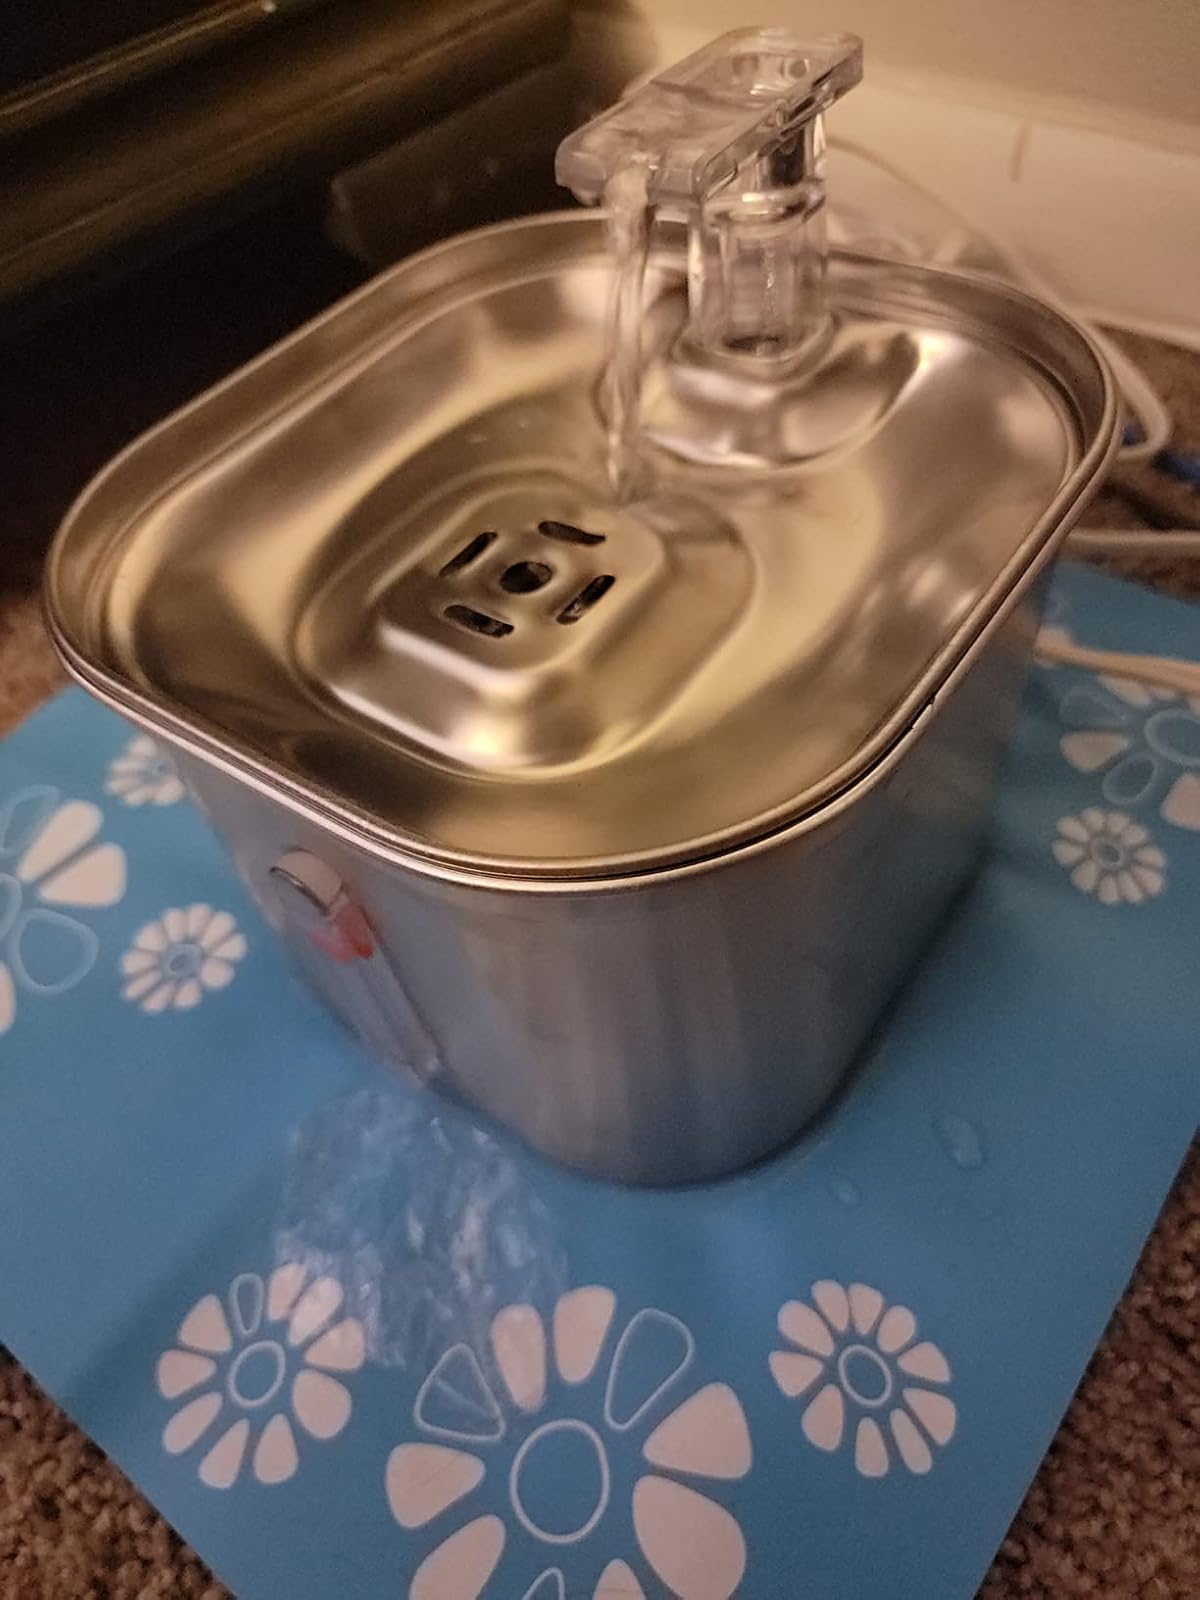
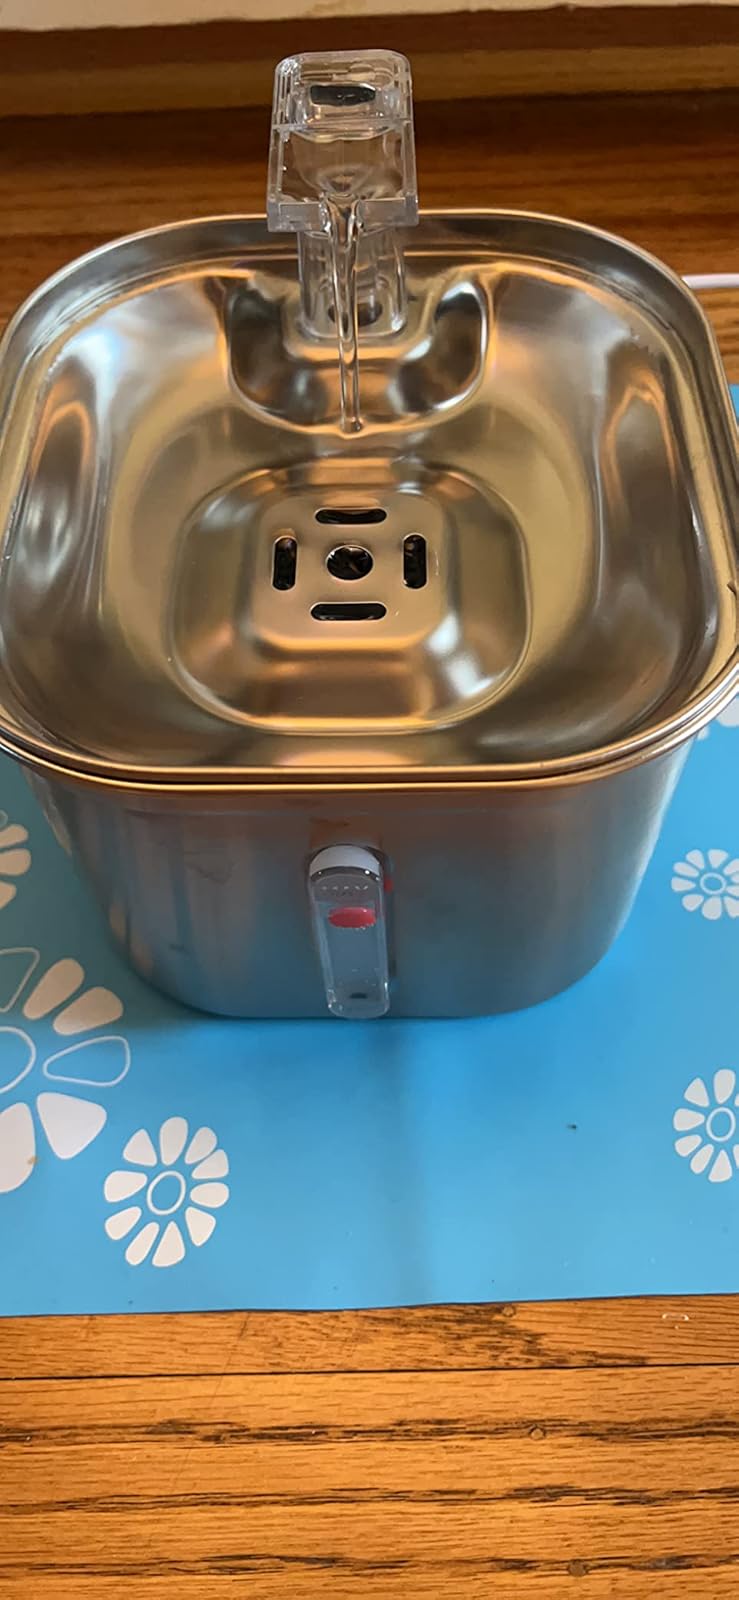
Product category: items_bowl
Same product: yes